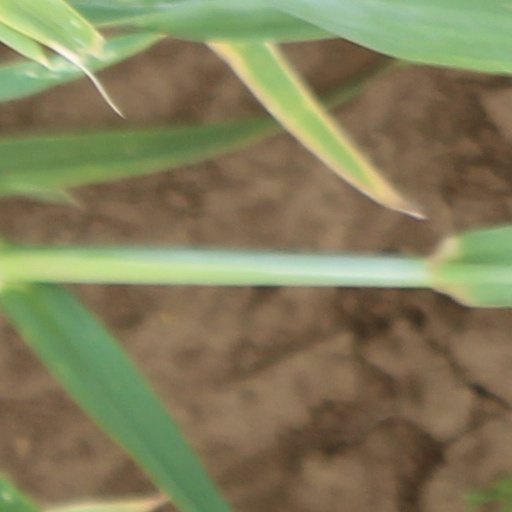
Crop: wheat